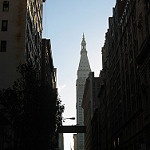
Scene: Outdoor